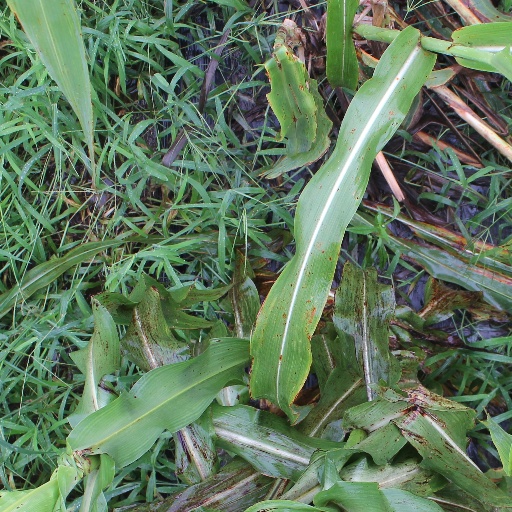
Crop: sorghum